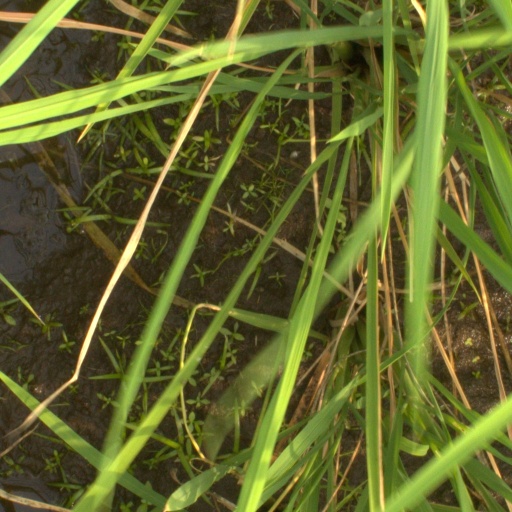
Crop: rice